Billboard

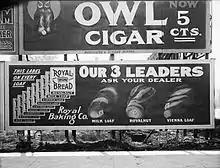
1908 billboard, Salt Lake City, Utah

The most comprehensive review of the literature to date by the Centre for Accident Research and Road Safety-Queensland (CARRS-Q) (Australia) found that crash risk increases by approximately 25-29% in the presence of digital roadside advertising signs (digital billboard) compared to control areas. There is an emerging trend in the literature suggesting that roadside advertising signs can increase crash risk, particularly for those signs that have the capacity to frequently change (often referred to as digital billboards).